Innanet James

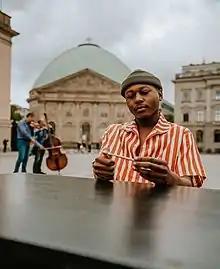
James relaxing circa 2019

Innanet James (born December 30, 1995), known only by his onstage moniker, is an American rapper, producer, and songwriter based out of Montgomery and Prince Georges counties in Maryland. He is best known for the single "Bag" from his second album, "Keep it Clean", which was featured on Madden 19, although he received a considerable amount of publicity for his single, "Black", which was featured on his first album "Quebec Place". He has been compared to Vince Staples and Ghostface Killah. James is currently signed to Rostrum Record. He has performed alongside Bas on the Milky Way tour throughout North America and EarthGang throughout Europe. He has also had the song "Black" appear on the U.S. television series "Dear White People". James has worked with a variety of notable artists over his career, including Pusha T, Mac Ayres, Kallitechnis, Cool Company, and Landon Sears.